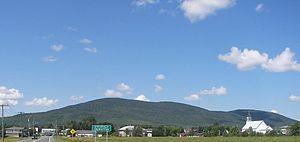
Village de Sainte-Cécile de Whitton au pied du mont Ste-Cécile
Sainte-Cécile-de-Whitton est une municipalité du Québec située dans la municipalité régionale de comté Le Granit en Estrie.